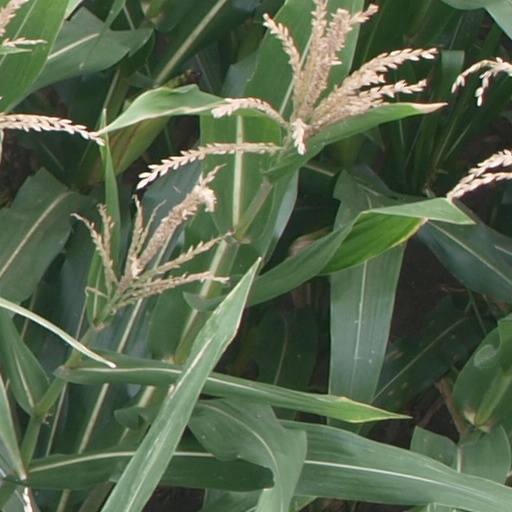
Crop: maize; corn